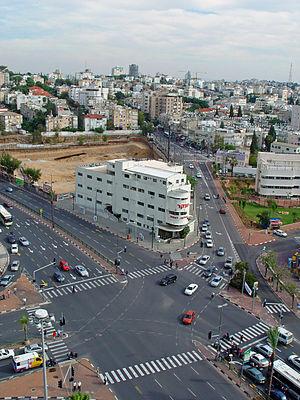
La Tour Elite est un gratte-ciel en construction à Ramat Gan, en Israël. À 280 m, elle sera le plus haut monument du pays et supplantera la City Gate Ramat Gan. Donald Trump devait à l'origine s'occuper du projet de la Trump Plaza Tower, mais est récupéré par le Azorim Group sur le site historique de la Elite Candy Factory. La tour sera terminée en 2016.